Economy of India

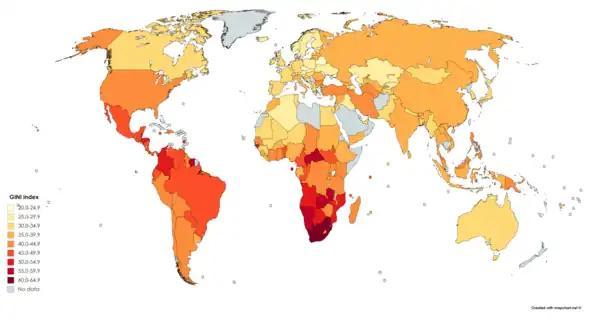
Gini index of India compared to other countries per World Bank data tables

With over 1.3 million active personnel, the Indian Army is the third-largest military force and the largest volunteer army. Defence expenditure was pegged at US$70.12 billion for fiscal year 2022–23 and, increased 9.8% than previous fiscal year. India is the world's second largest arms importer; between 2016 and 2020, it accounted for 9.5% of the total global arms imports. India exported military hardware worth in the financial year 2022–23, the highest ever and a notable tenfold increase since 2016–17.